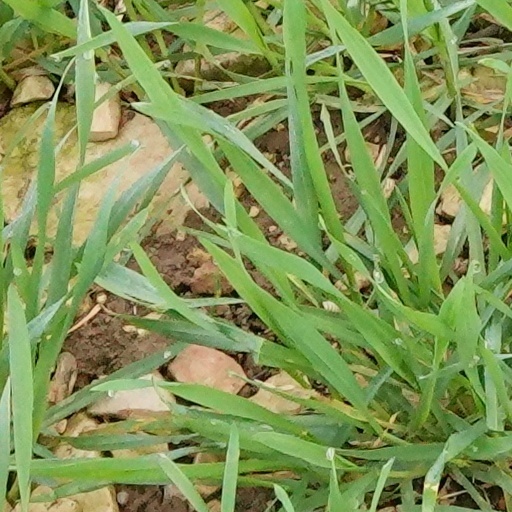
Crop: wheat